Diode modelling

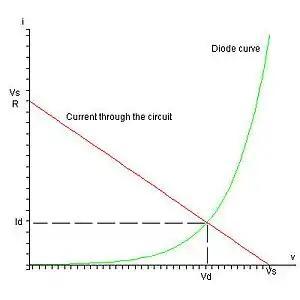
Graphical determination of the operating point through the intersection of the diode characteristic with the resistive load line.

Graphical analysis is a simple way to derive a numerical solution to the transcendental equations describing the diode. As with most graphical methods, it has the advantage of easy visualization. By plotting the "I"-"V" curves, it is possible to obtain an approximate solution to any arbitrary degree of accuracy. This process is the graphical equivalent of the two previous approaches, which are more amenable to computer implementation.